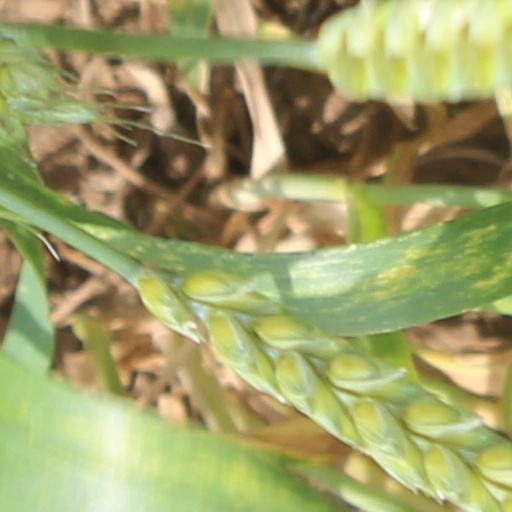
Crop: wheat